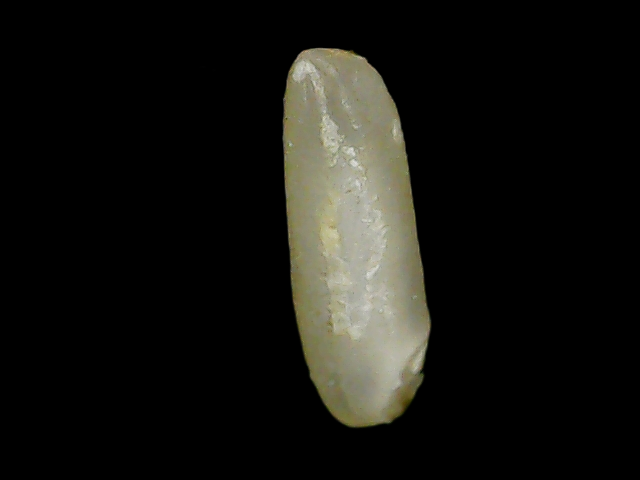
Rice variety: Binadhan21